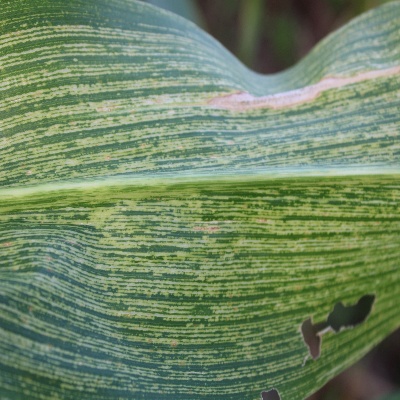
Crop: Maize
Condition: streak virus